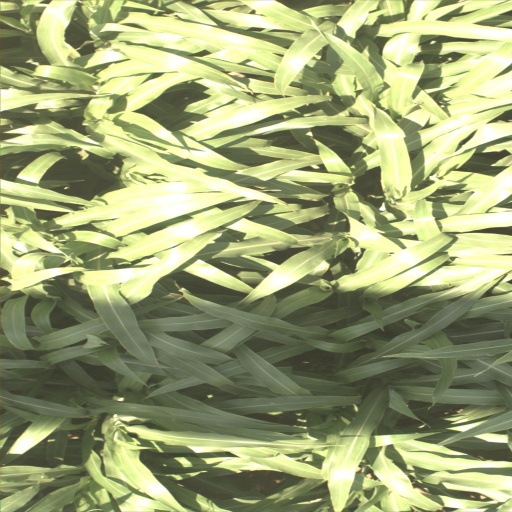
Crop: sorghum